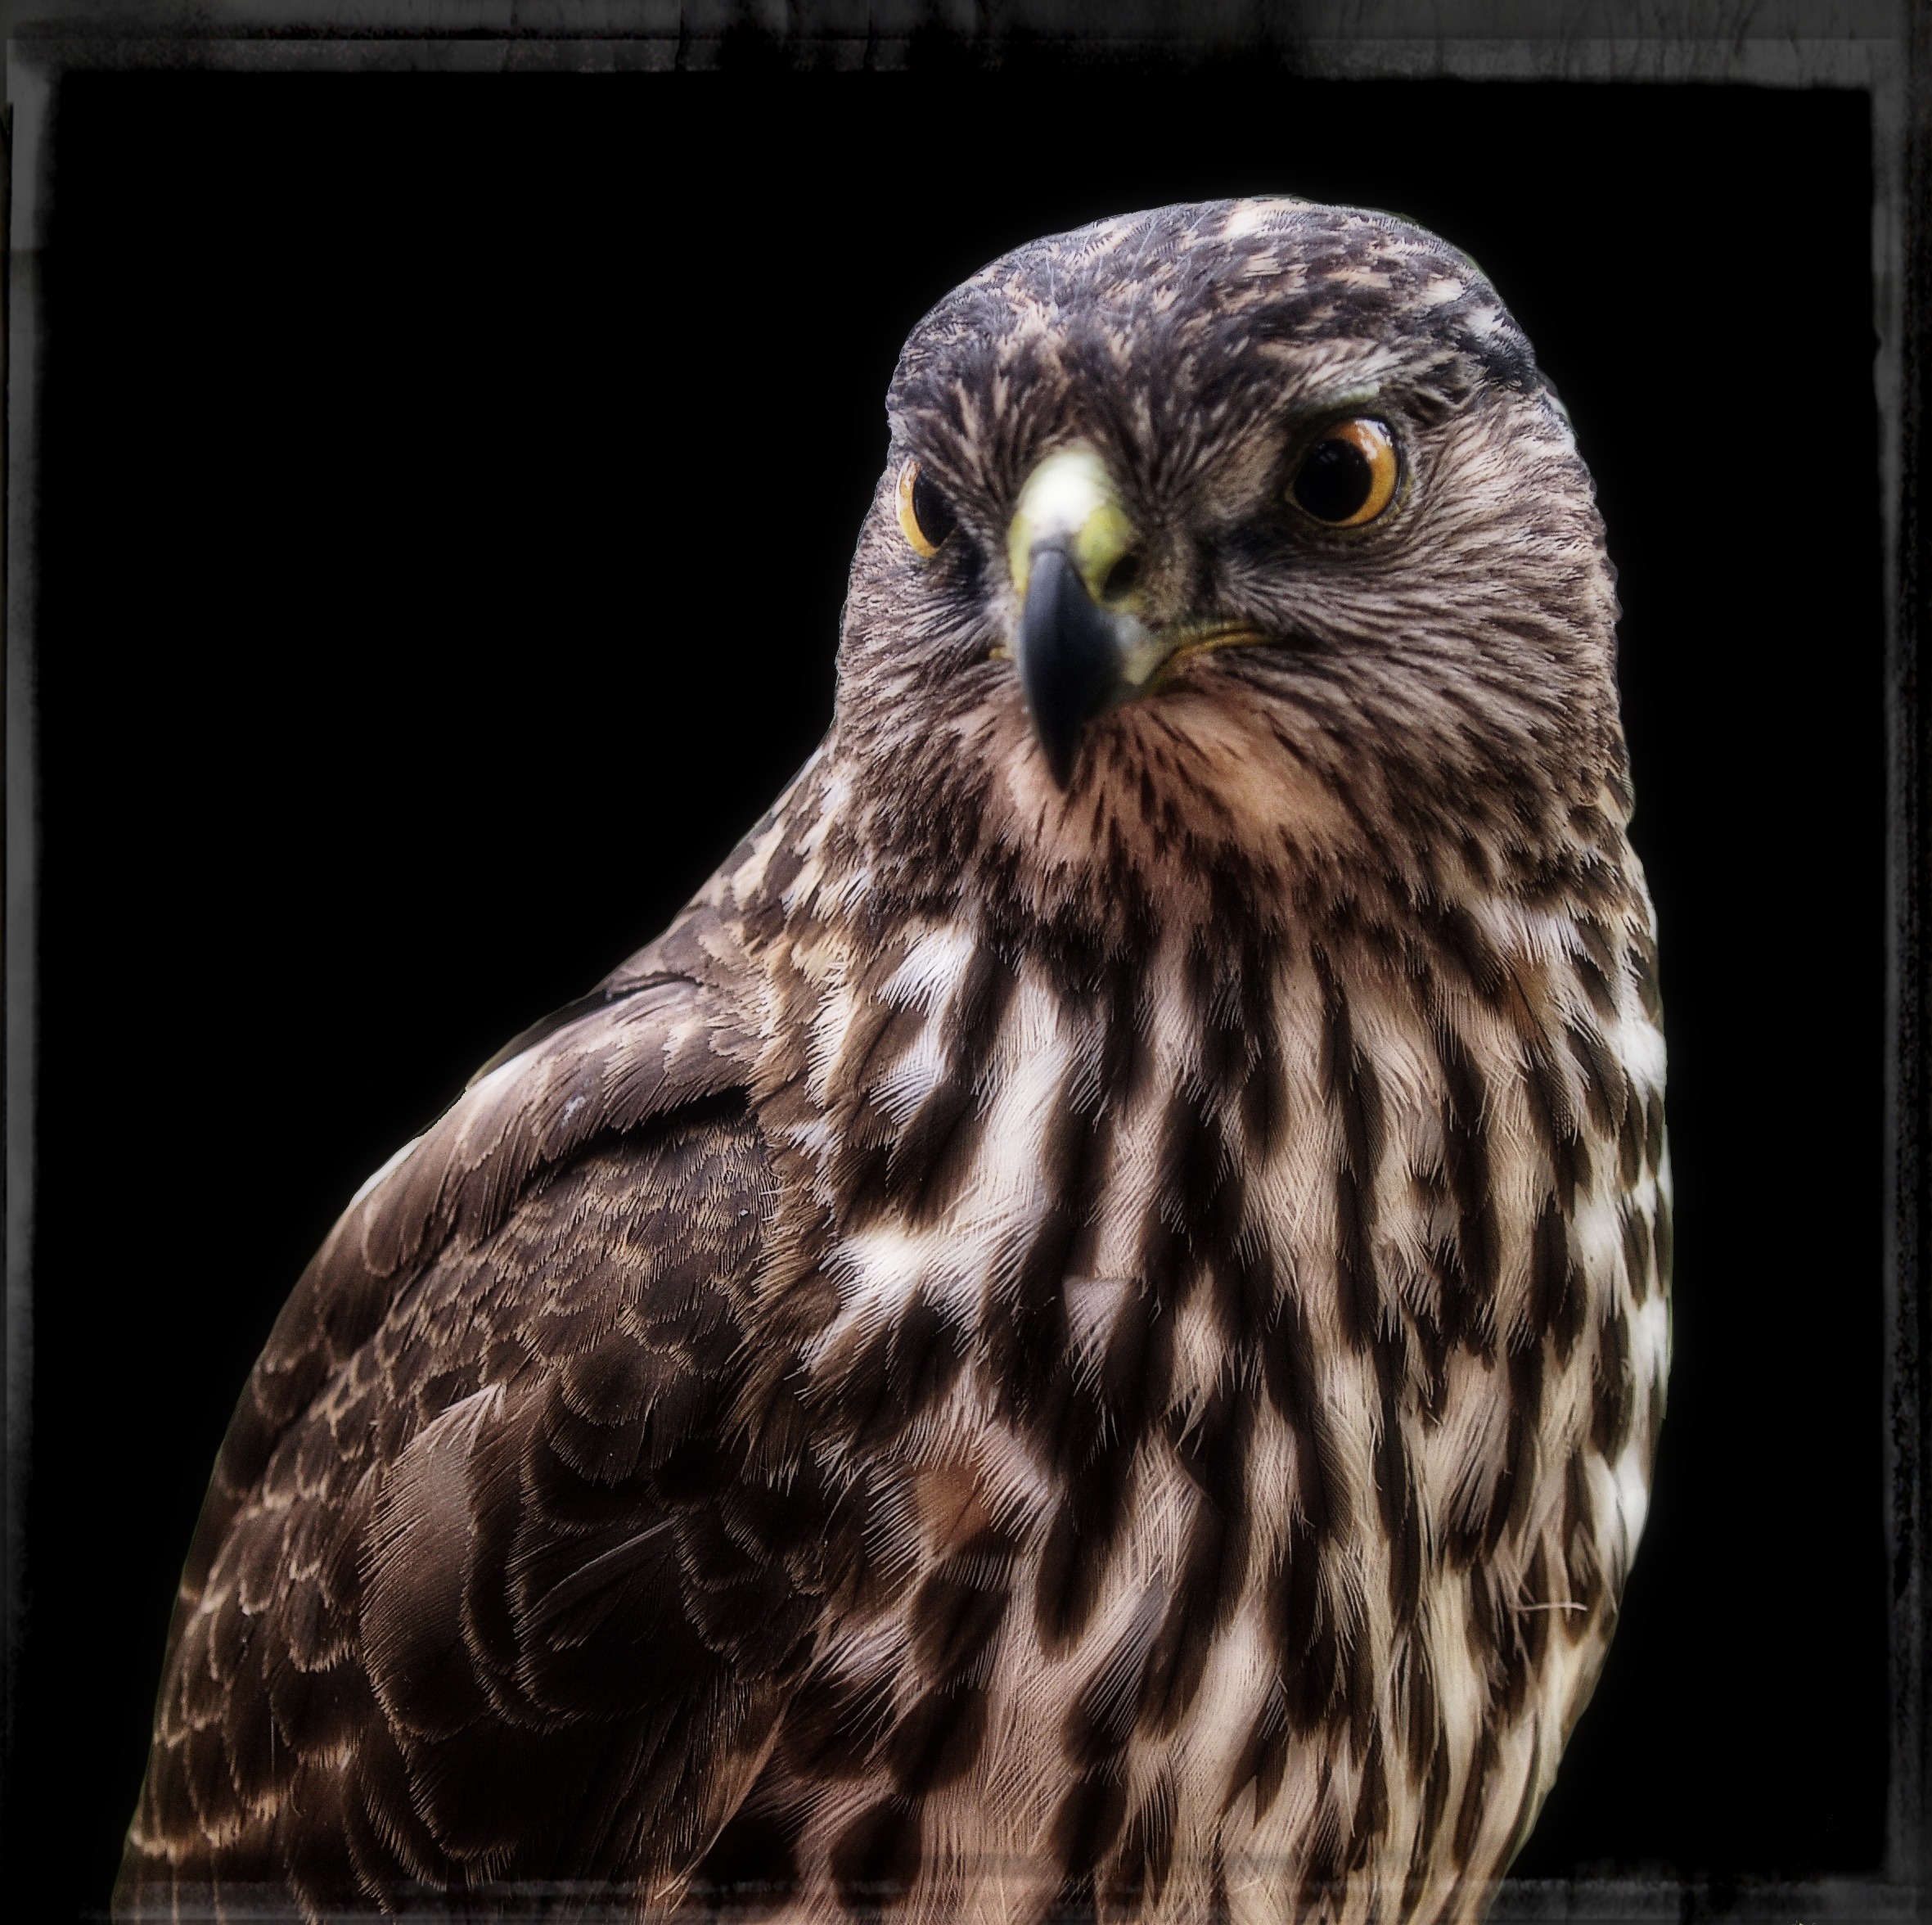
nature, bird, wing, wild, beak, frame, hawk, owl, fauna, raptor, bird of prey, vertebrate, creature, feathered, falcon, accipitriformes, wild life predator